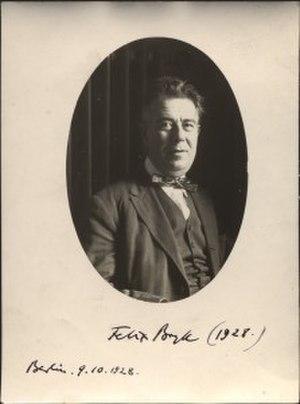
Felix Bryk est un anthropologue, un entomologiste et un écrivain suédois, né le 21 janvier 1882 à Vienne et mort le 13 janvier 1957 à Stockholm.